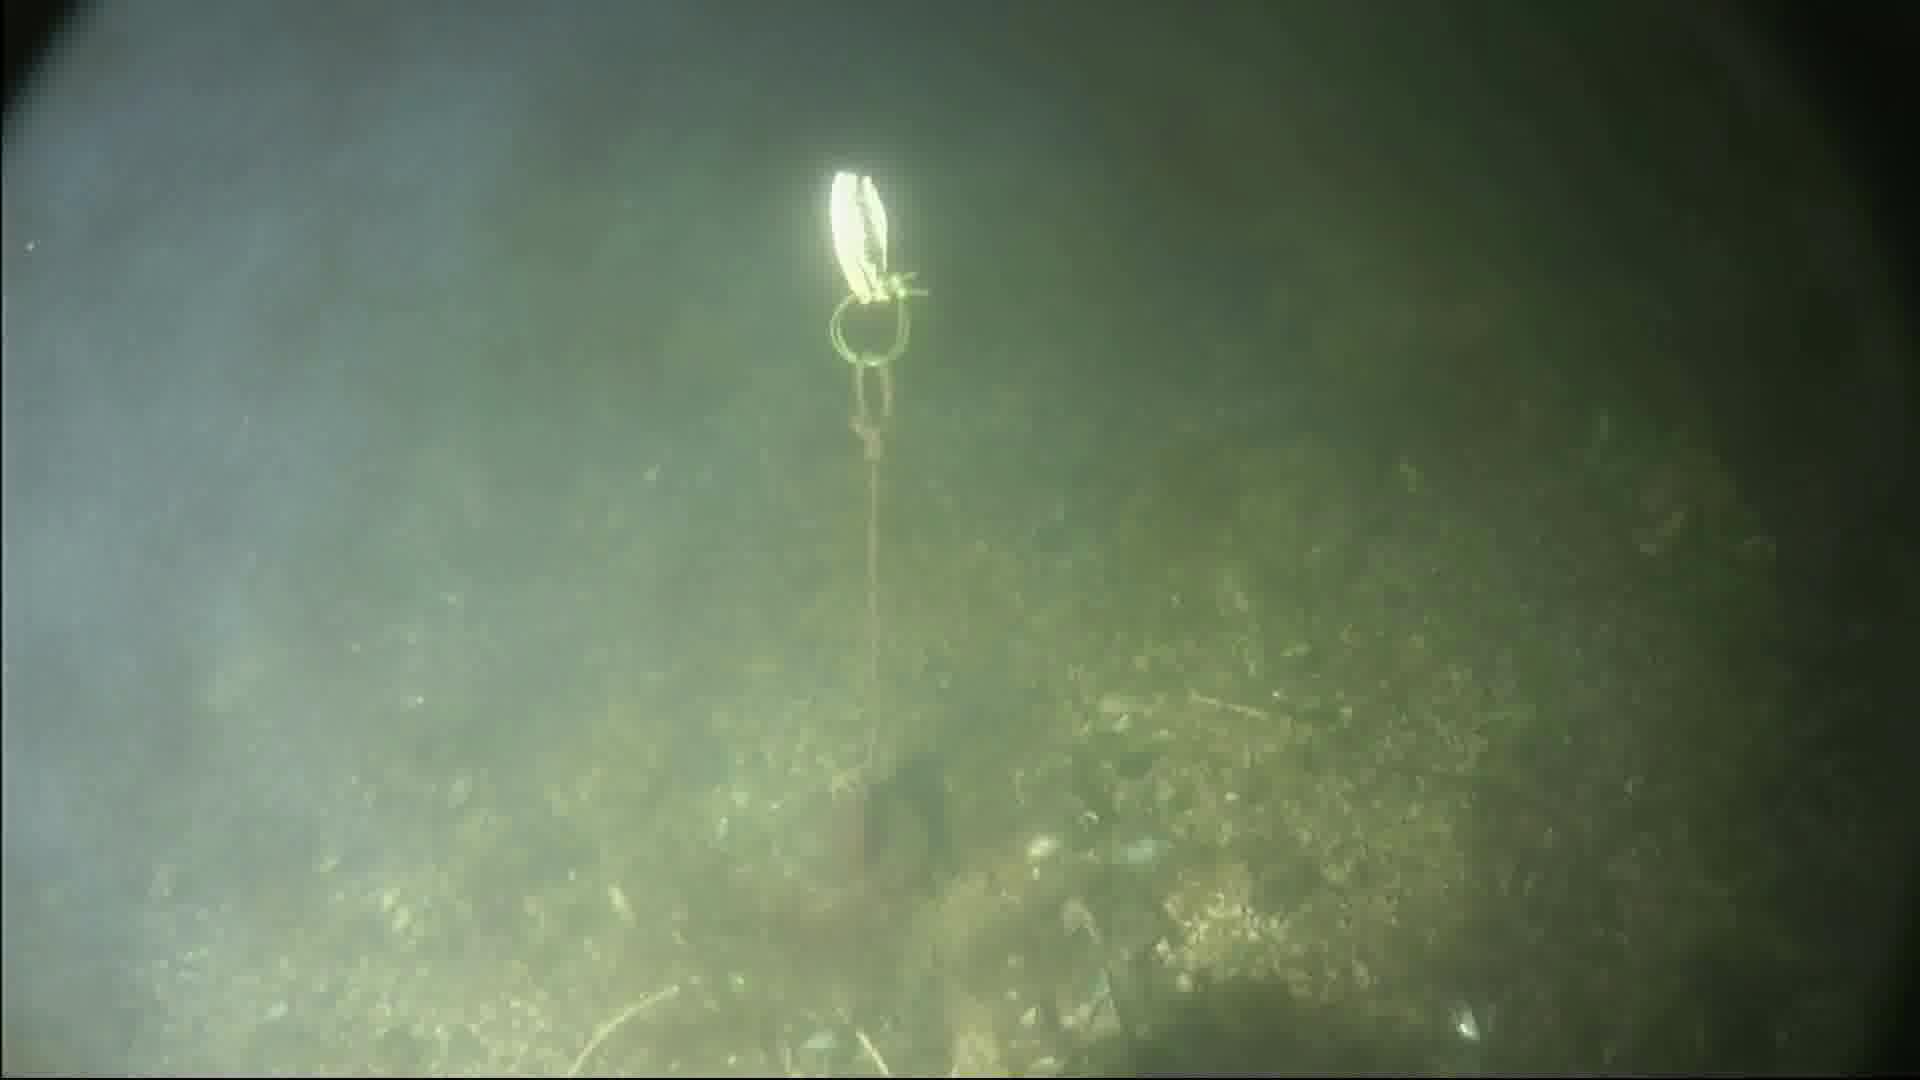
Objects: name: crab